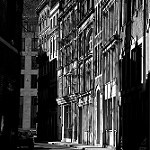
Label: B & W